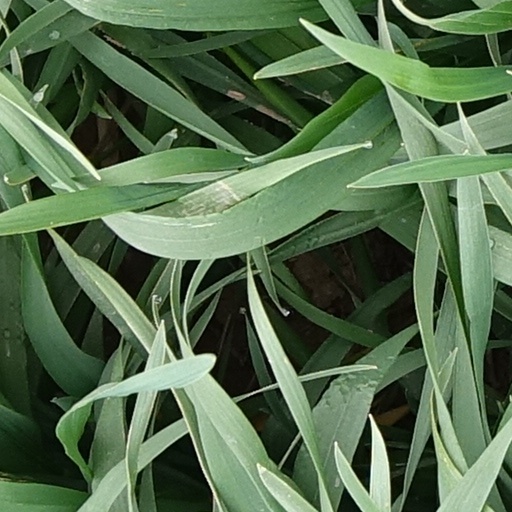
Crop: wheat